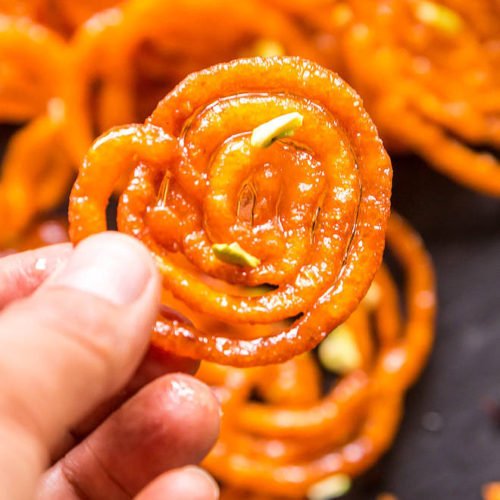
Dish: jalebi